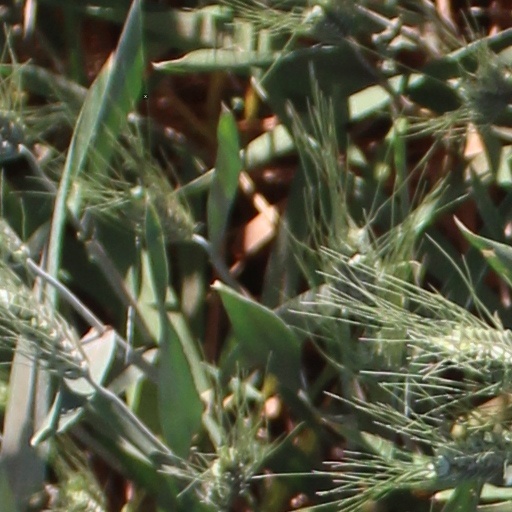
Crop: wheat